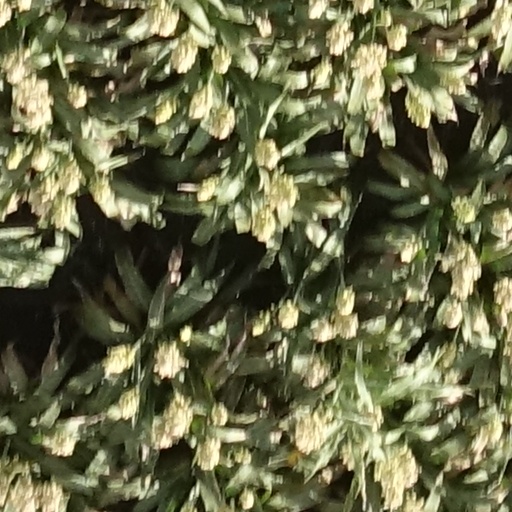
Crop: sorghum